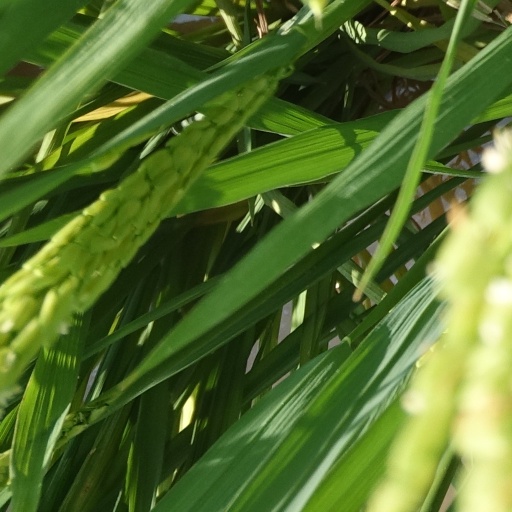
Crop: rice